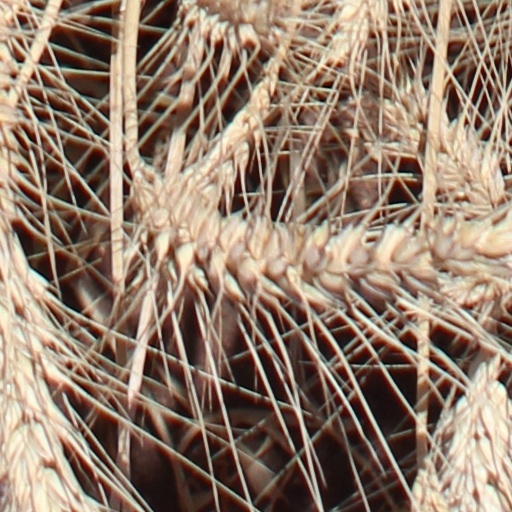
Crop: wheat